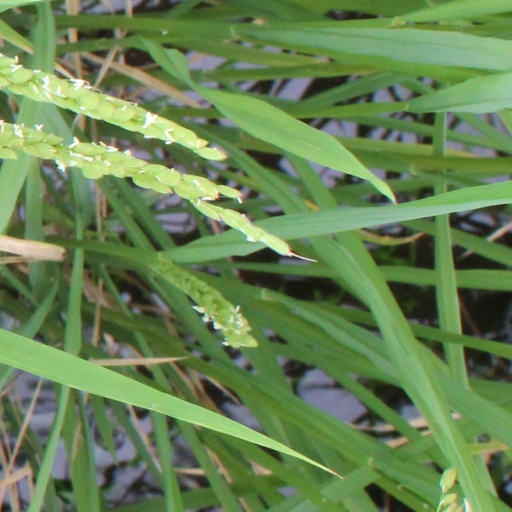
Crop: rice